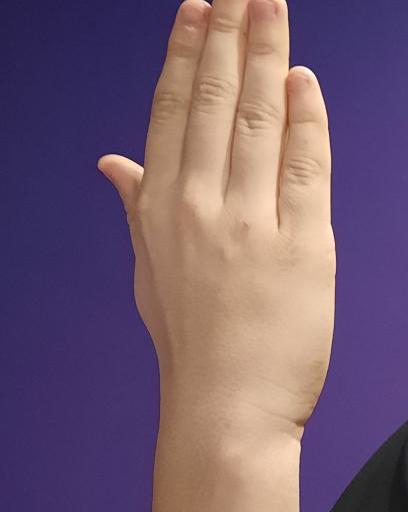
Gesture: stop_inverted